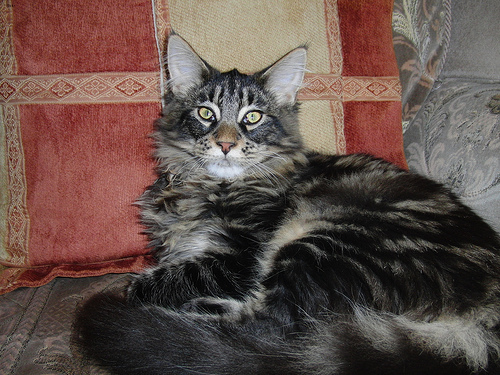
Animal: cat
Breed: Maine Coon